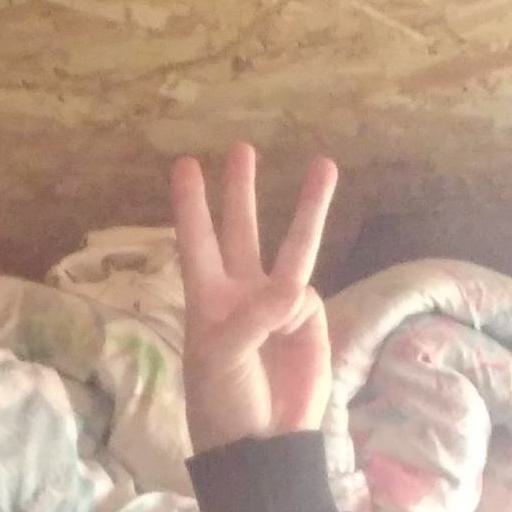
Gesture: three